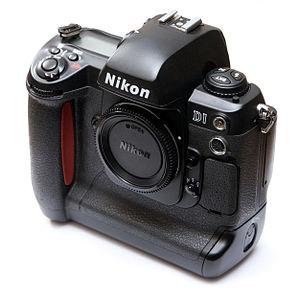
Un appareil photographique reflex numérique est un appareil photographique numérique de type reflex mono-objectif utilisant un capteur numérique de grande taille, ayant une visée reflex et permettant de changer d'objectif.
Un appareil photographique numérique est un appareil photographique qui recueille la lumière sur un capteur photographique électronique, plutôt que sur une pellicule photographique, et qui convertit l'information reçue par ce support pour la coder numériquement.
Le Nikon D1 est un appareil photographique reflex numérique fabriqué par Nikon. Lancé le 15 juin 1999, c'est le premier appareil reflex numérique conçu entièrement par un grand fabricant.